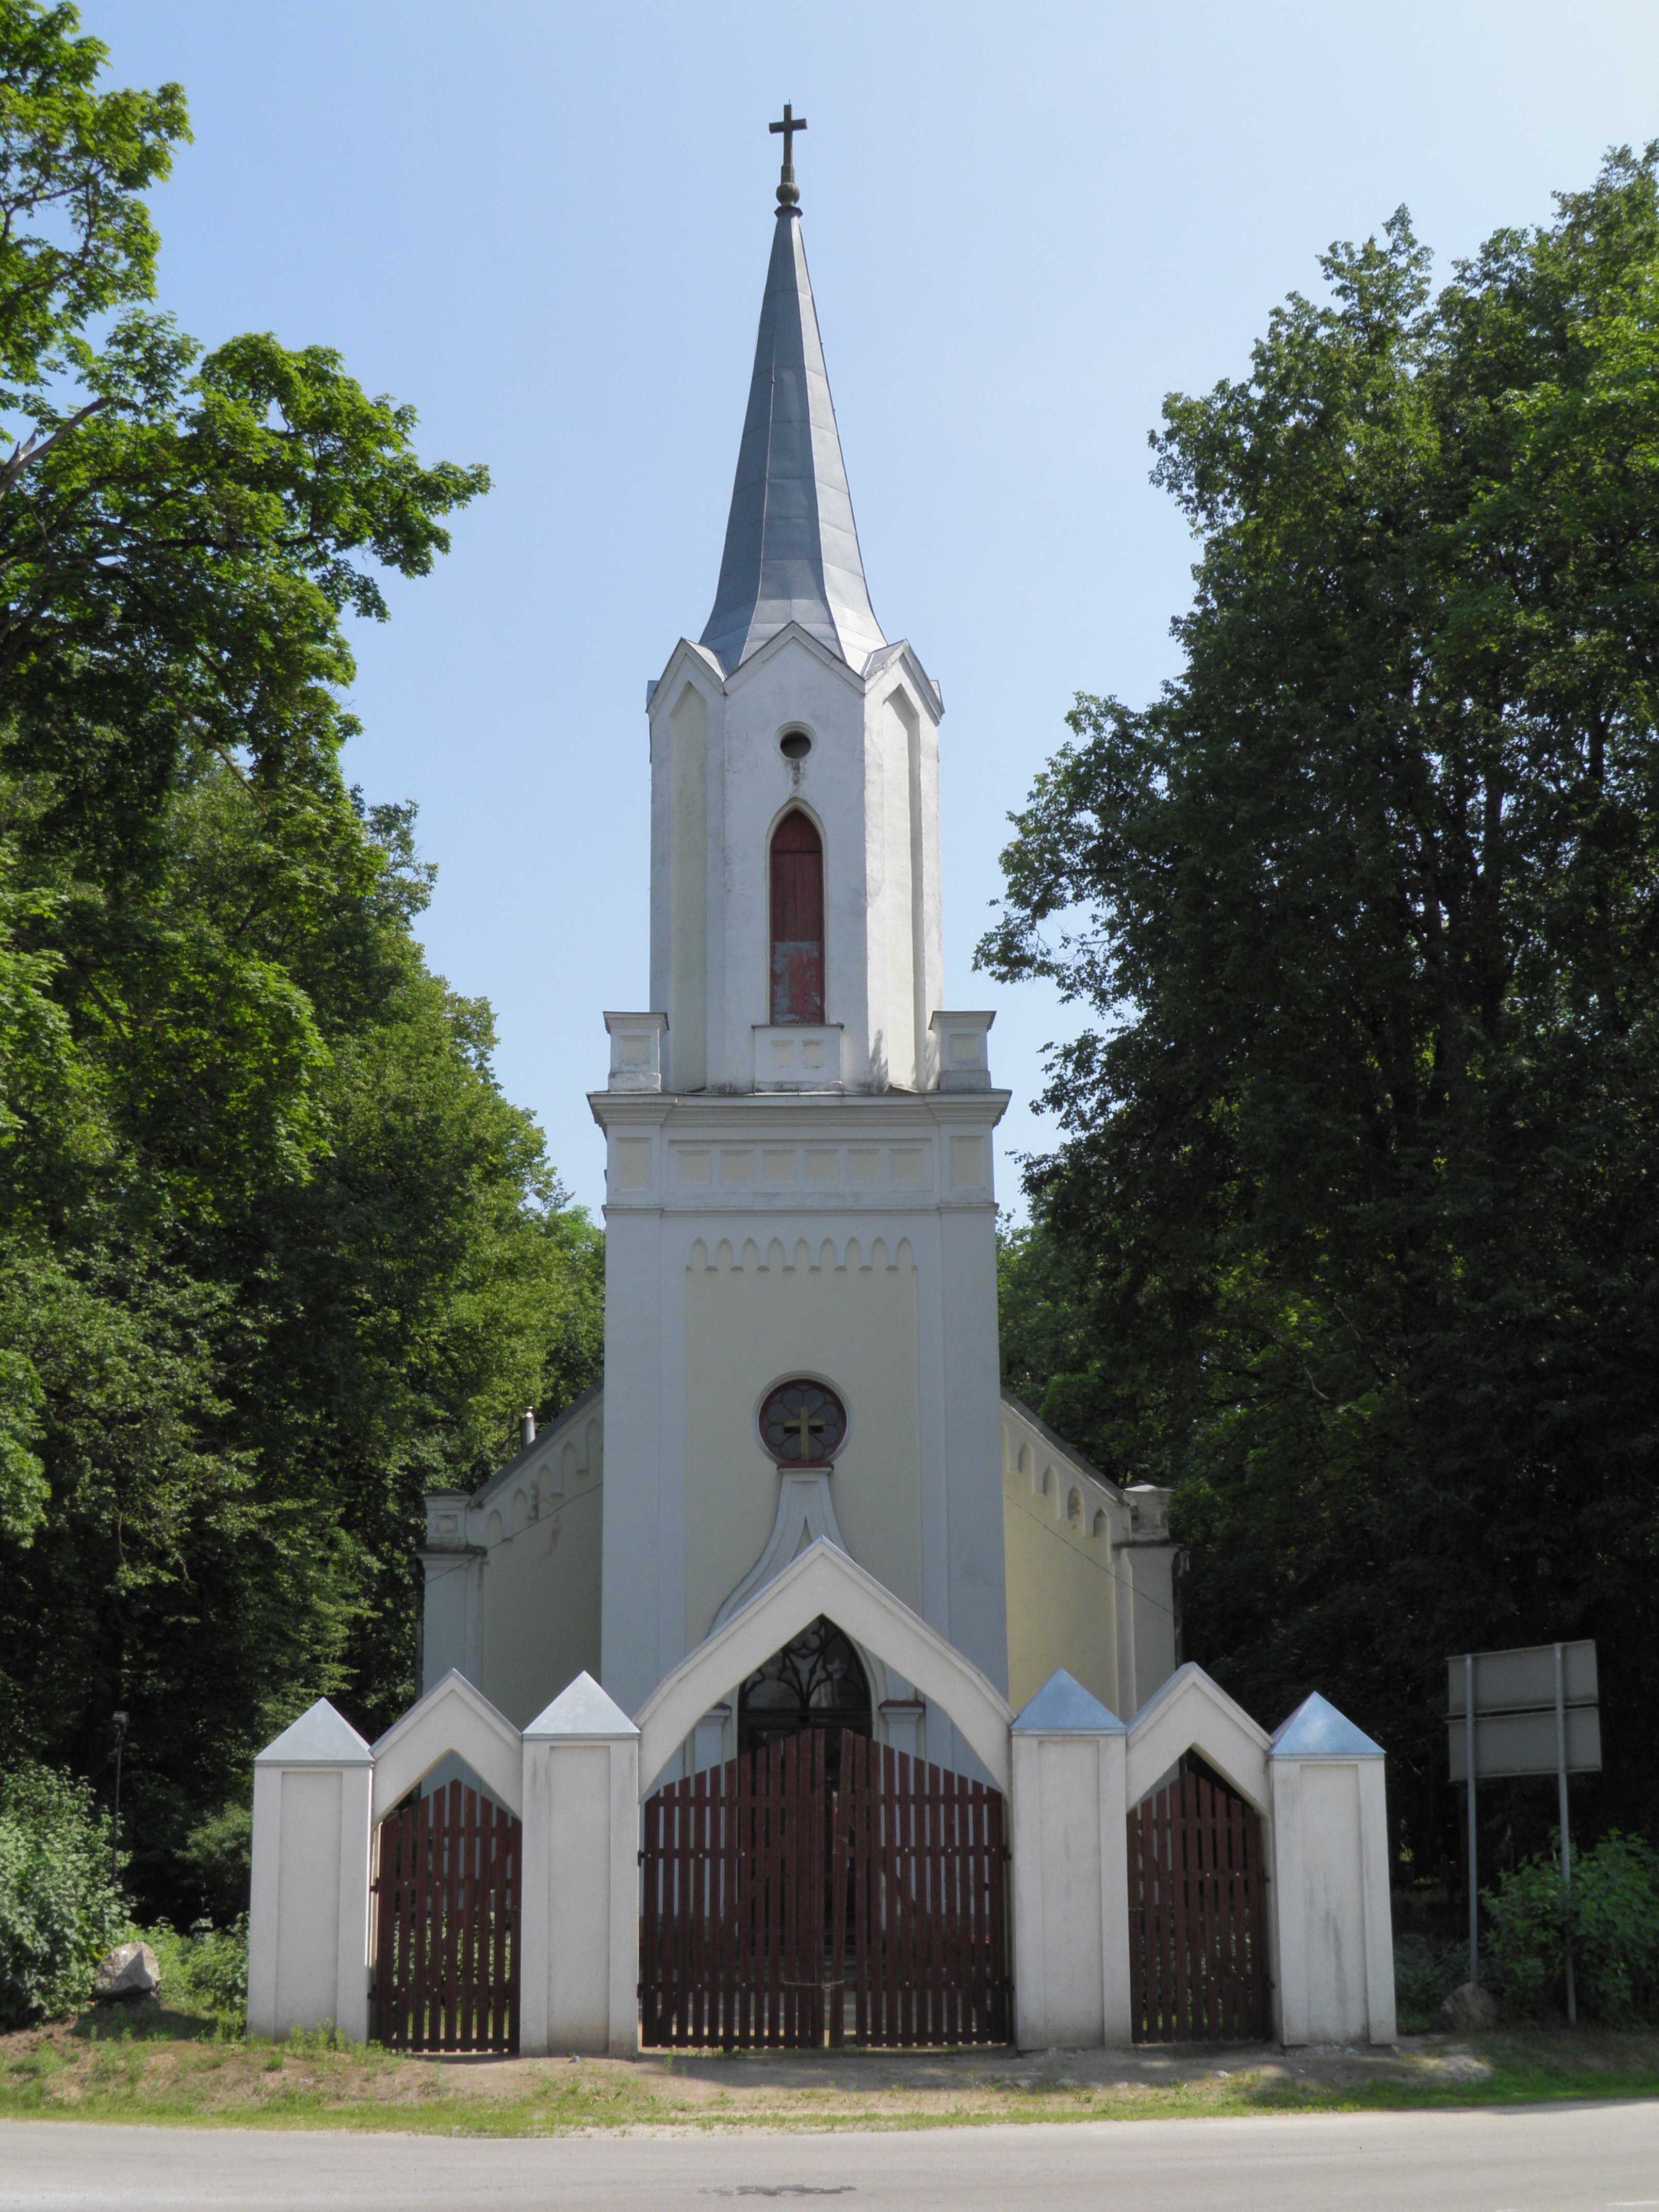
building, tower, church, chapel, place of worship, religious, spire, steeple, monastery, shrine, barbeles, spanish missions in california